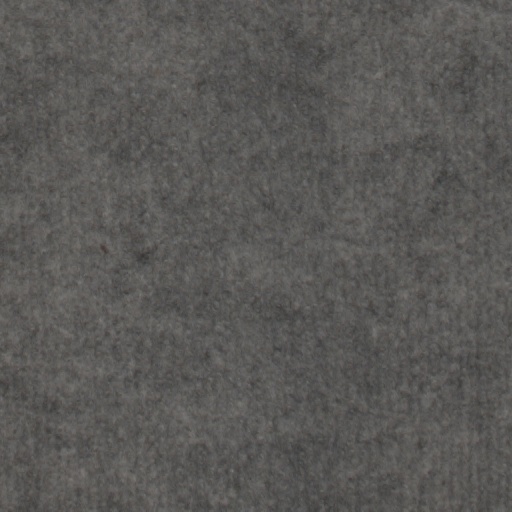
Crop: wheat